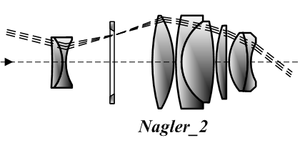
Un oculaire est un système optique complémentaire de l'objectif. Il est utilisé dans les instruments tels que les microscopes ou les télescopes pour agrandir l'image produite au plan focal de l'objectif. Un oculaire est en fait une loupe perfectionnée pour fournir une image à l'infini, c'est-à-dire une image nette sans accommodation de l'œil, et avec le moins d'aberration optique possible.